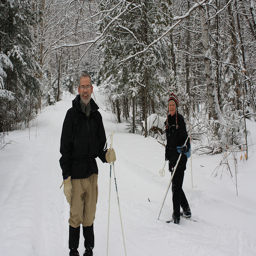
A man and woman are walking through the snow with skis.
Two middle-aged men cross country skiing standing for a picture.
Two middle-aged men having fun posing for a picture.
An older couple cross country skiing in the woods.
A man and woman pose for the camera while skiing in the snow.